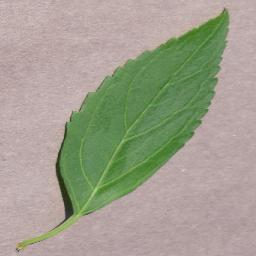
Label: Cherry___healthy